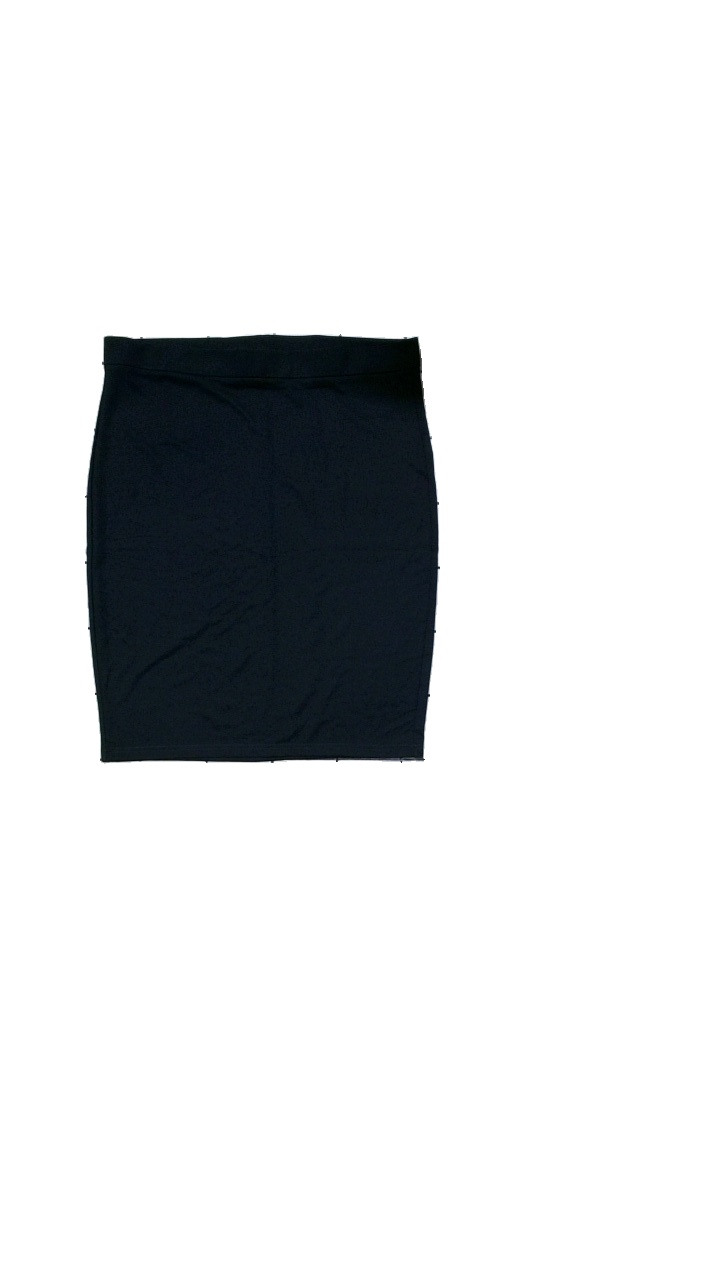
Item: Skirt (Ladies)
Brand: Ellos
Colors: Blue
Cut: Regular
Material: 69% polyester, 29% viscose, 2% elastane
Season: All
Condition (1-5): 4
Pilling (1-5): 4
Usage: Reuse
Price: <50